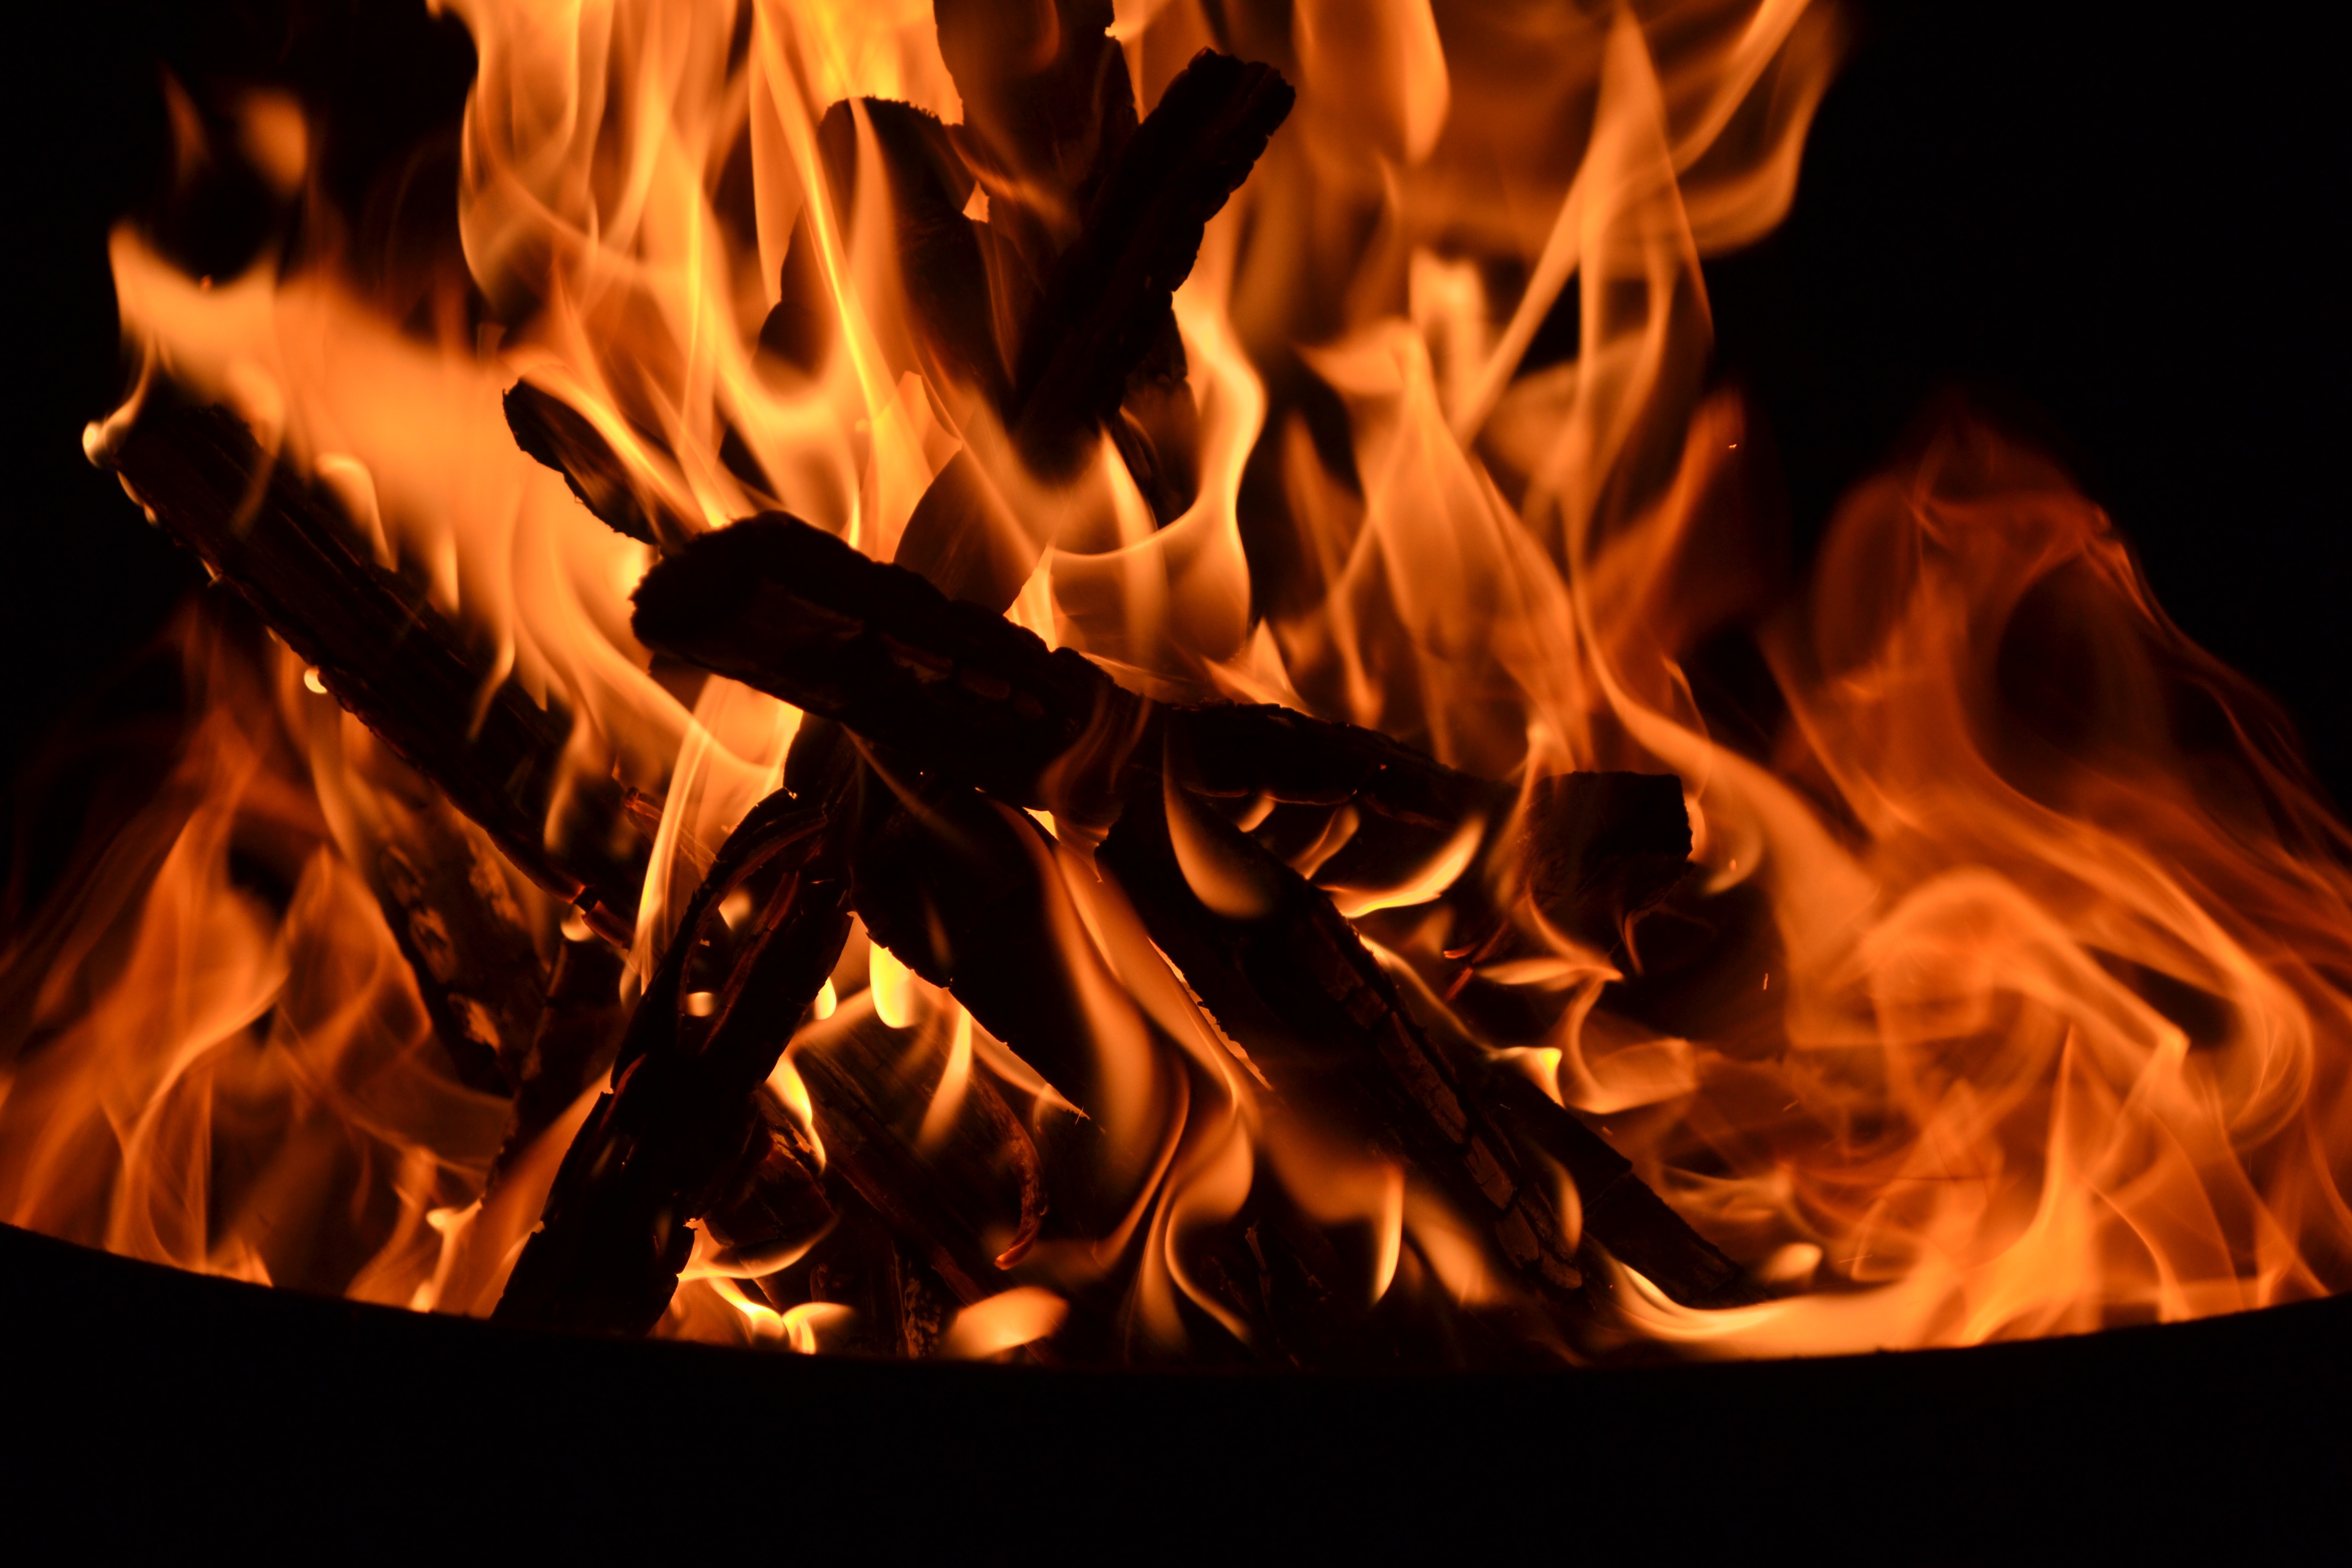
glowing, night, warm, dark, evening, flame, fire, campfire, bonfire, heat, burn, font, outdoors, burning, logs, hot